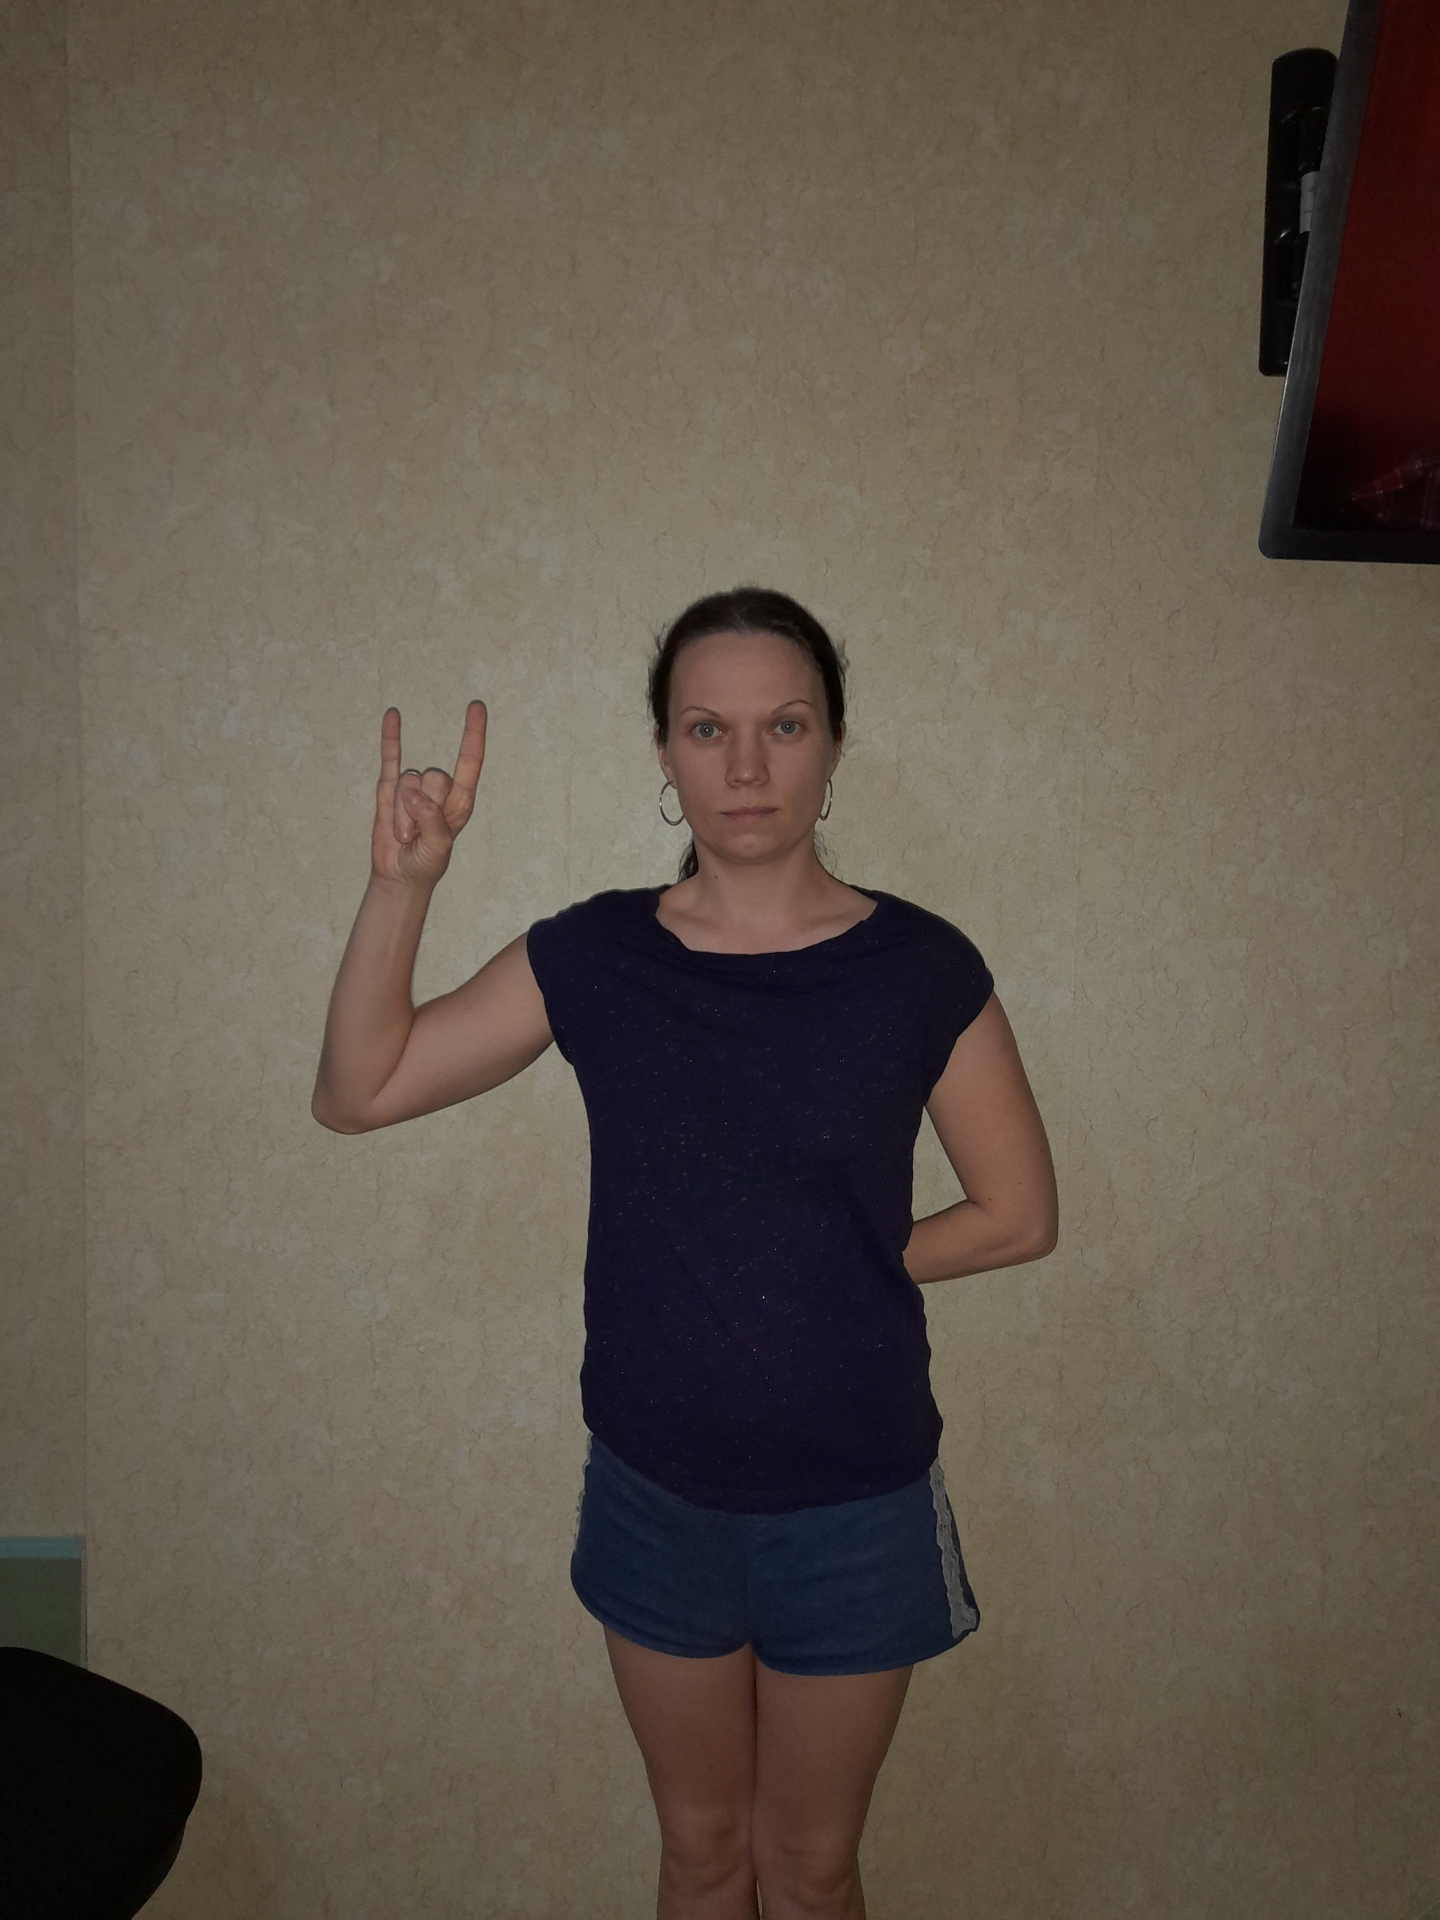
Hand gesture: rock